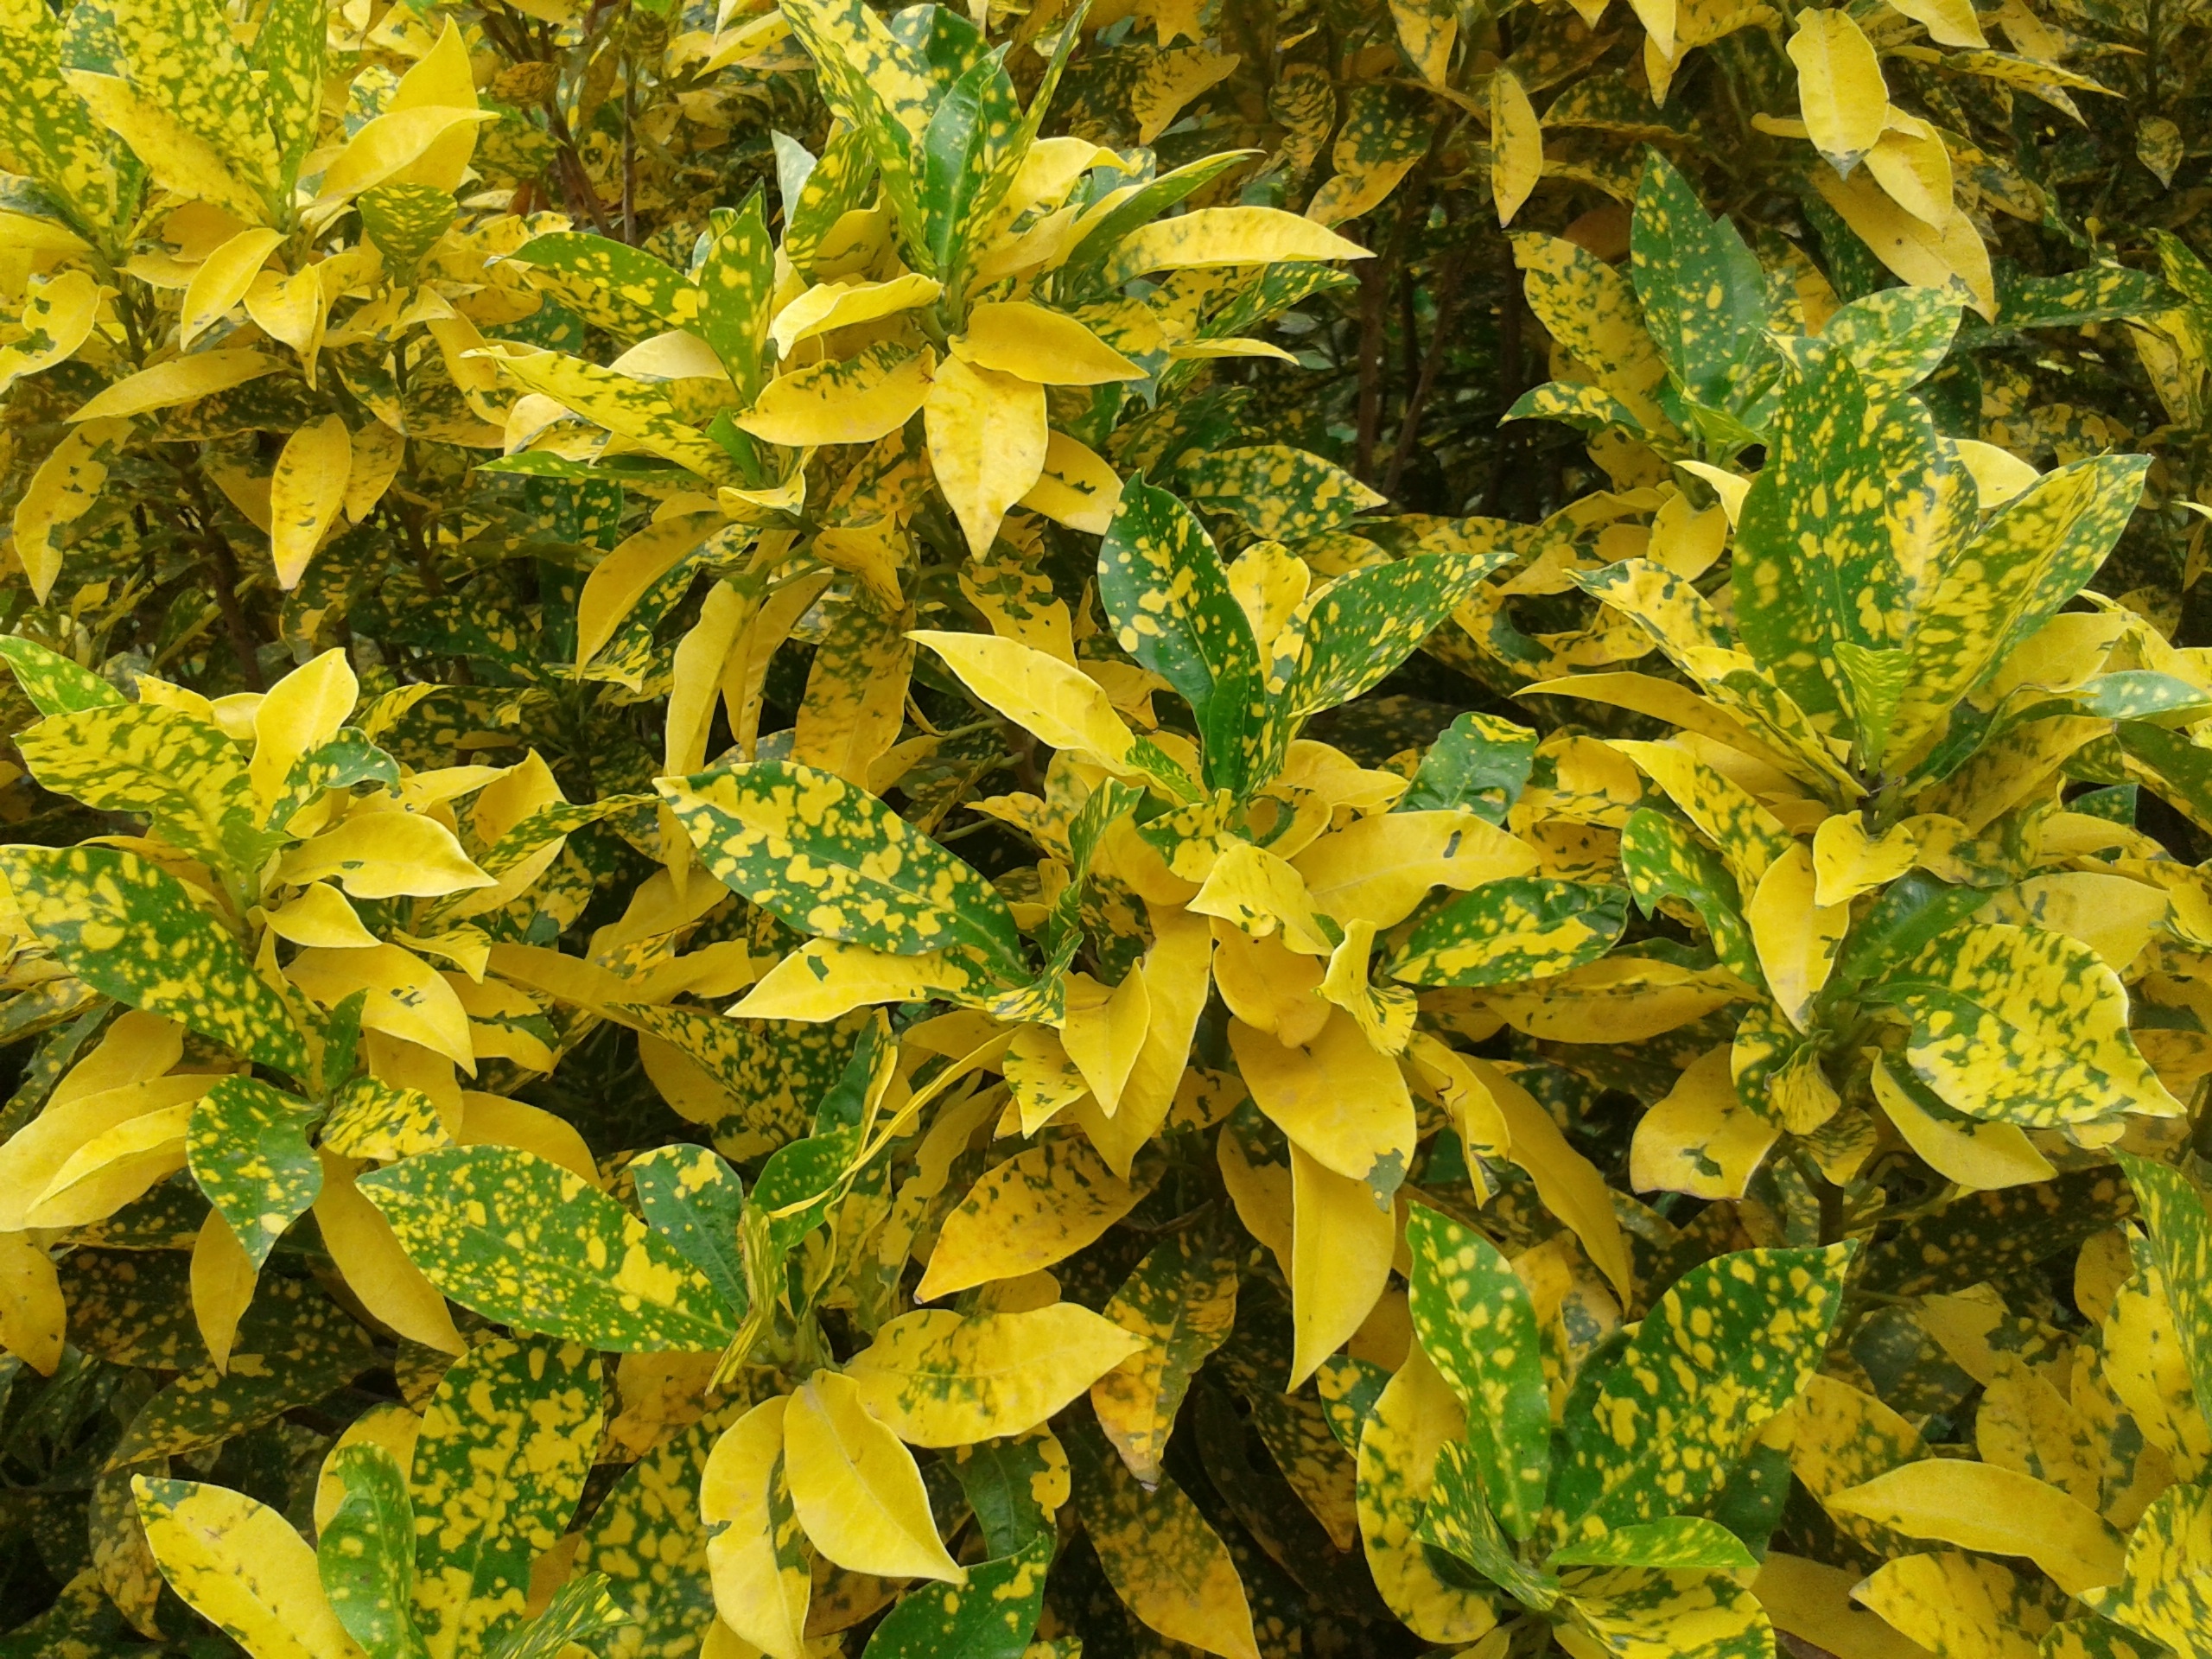
tree, plant, leaf, flower, food, herb, produce, yellow, flora, shrub, flowering plant, annual plant, woody plant, land plant